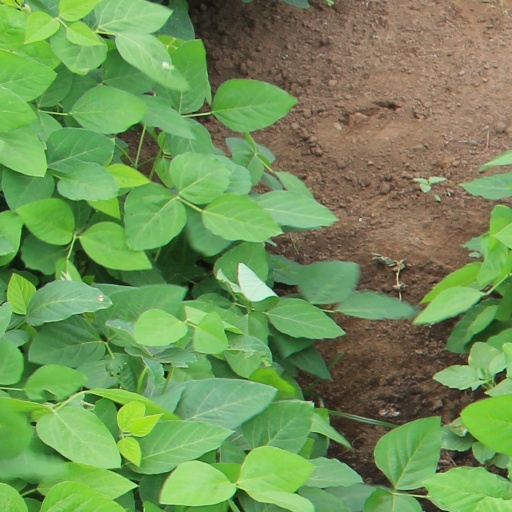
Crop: soybean